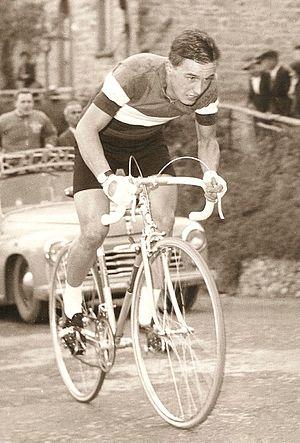
Roberto Poggiali, né le 16 avril 1941 à Florence, est un coureur cycliste italien. Professionnel de 1963 à 1978, il a notamment remporté le Tour de Suisse en 1970 et la Flèche wallonne en 1965.